Teusaquillo

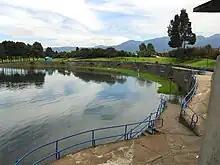
Lake in the Simón Bolívar Park

The name Teusaquillo, like the name of Bogotá itself, dates to pre-Columbian times. Similar to the city, the name corresponded to a different location that is located near the present-day municipality of Funza. That, in turn, was known as Bacatá and was the main settlement of the southern Muisca Confederation. Within the "zipazgo" was Teivzaquillo, Thibzaquivo, Teusacá or Tipizaquillo, the place of rest of the "zipa"; the leader of the Muisca in Bacatá. Teusacá in Muysccubun means "borrowed enclosure".